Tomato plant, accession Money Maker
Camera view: tilt-top (135 deg); turntable rotation: 270 degrees
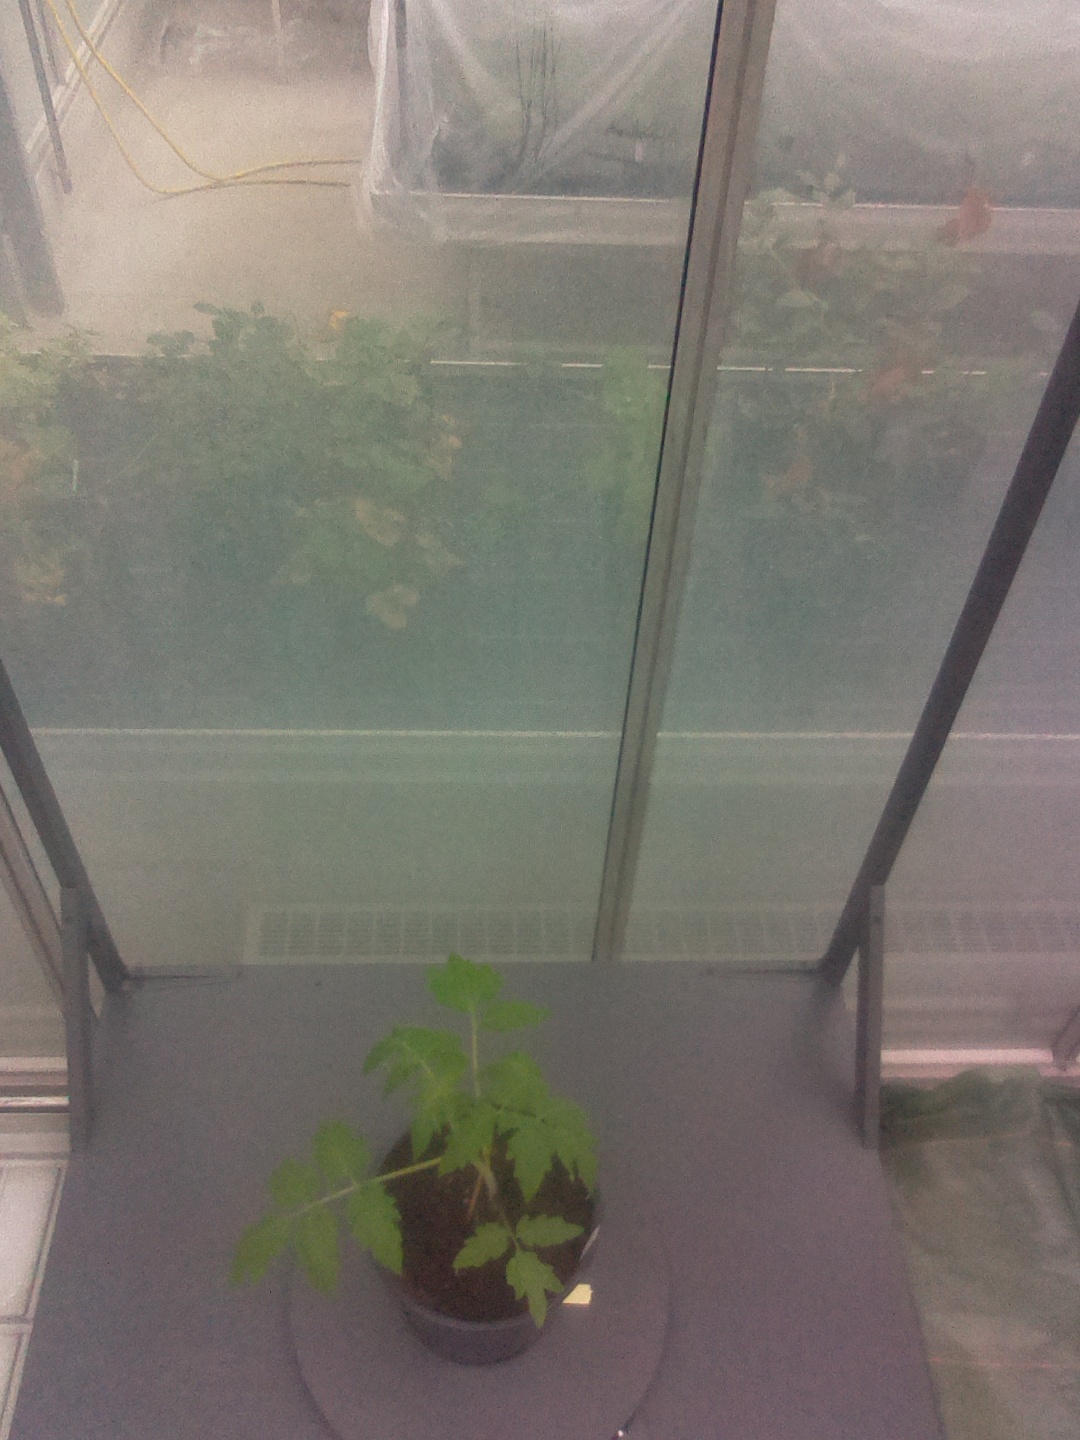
BBCH growth stage 13: 6 of true leaves visible